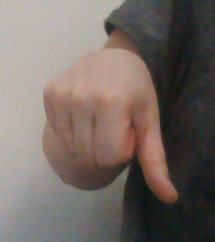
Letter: waw